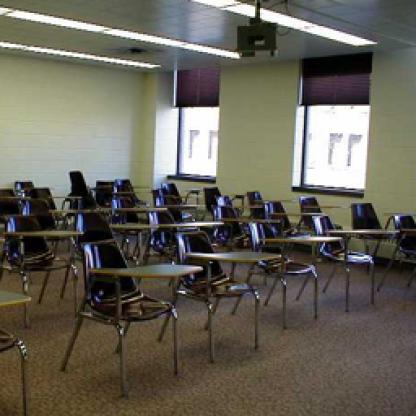
Scene: Indoor